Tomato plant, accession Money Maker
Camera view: tilt-top (135 deg); turntable rotation: 150 degrees
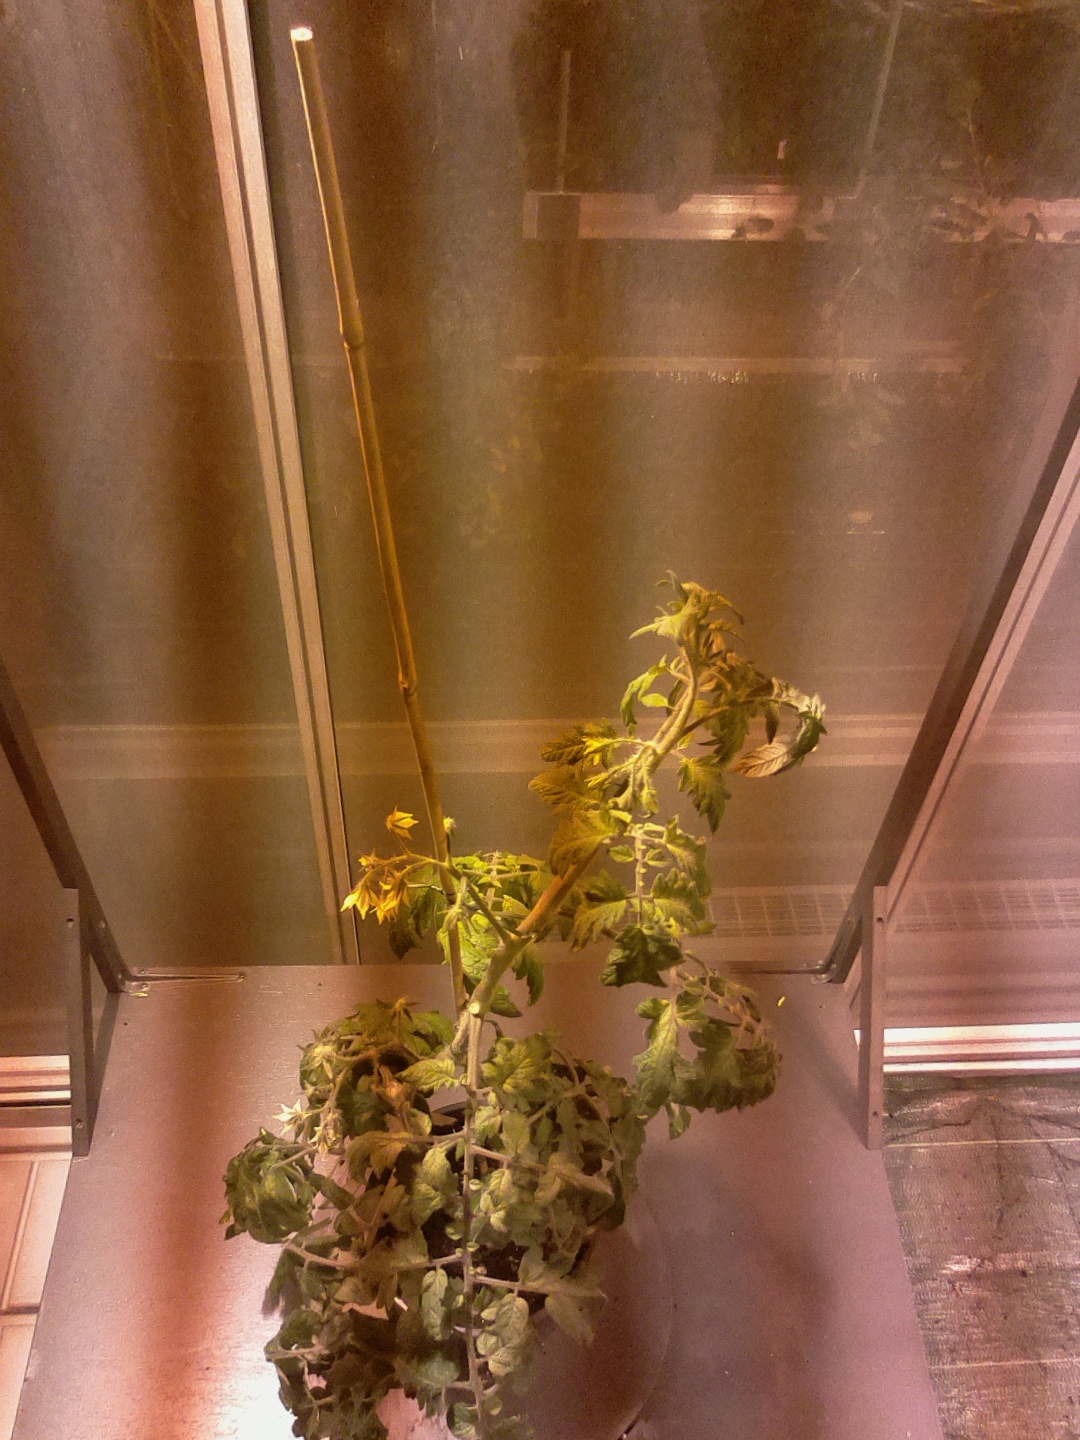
BBCH growth stage 70: Fruits at the main stem or branches visibles